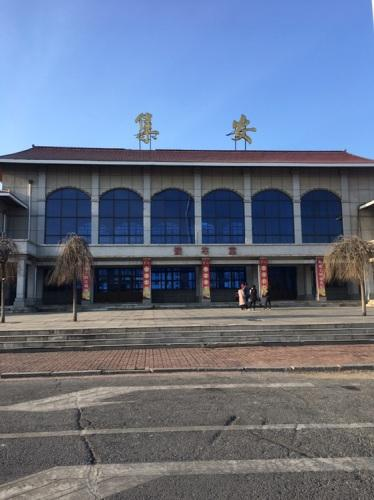
地标名称：集安站
所在城市：通化市·集安市